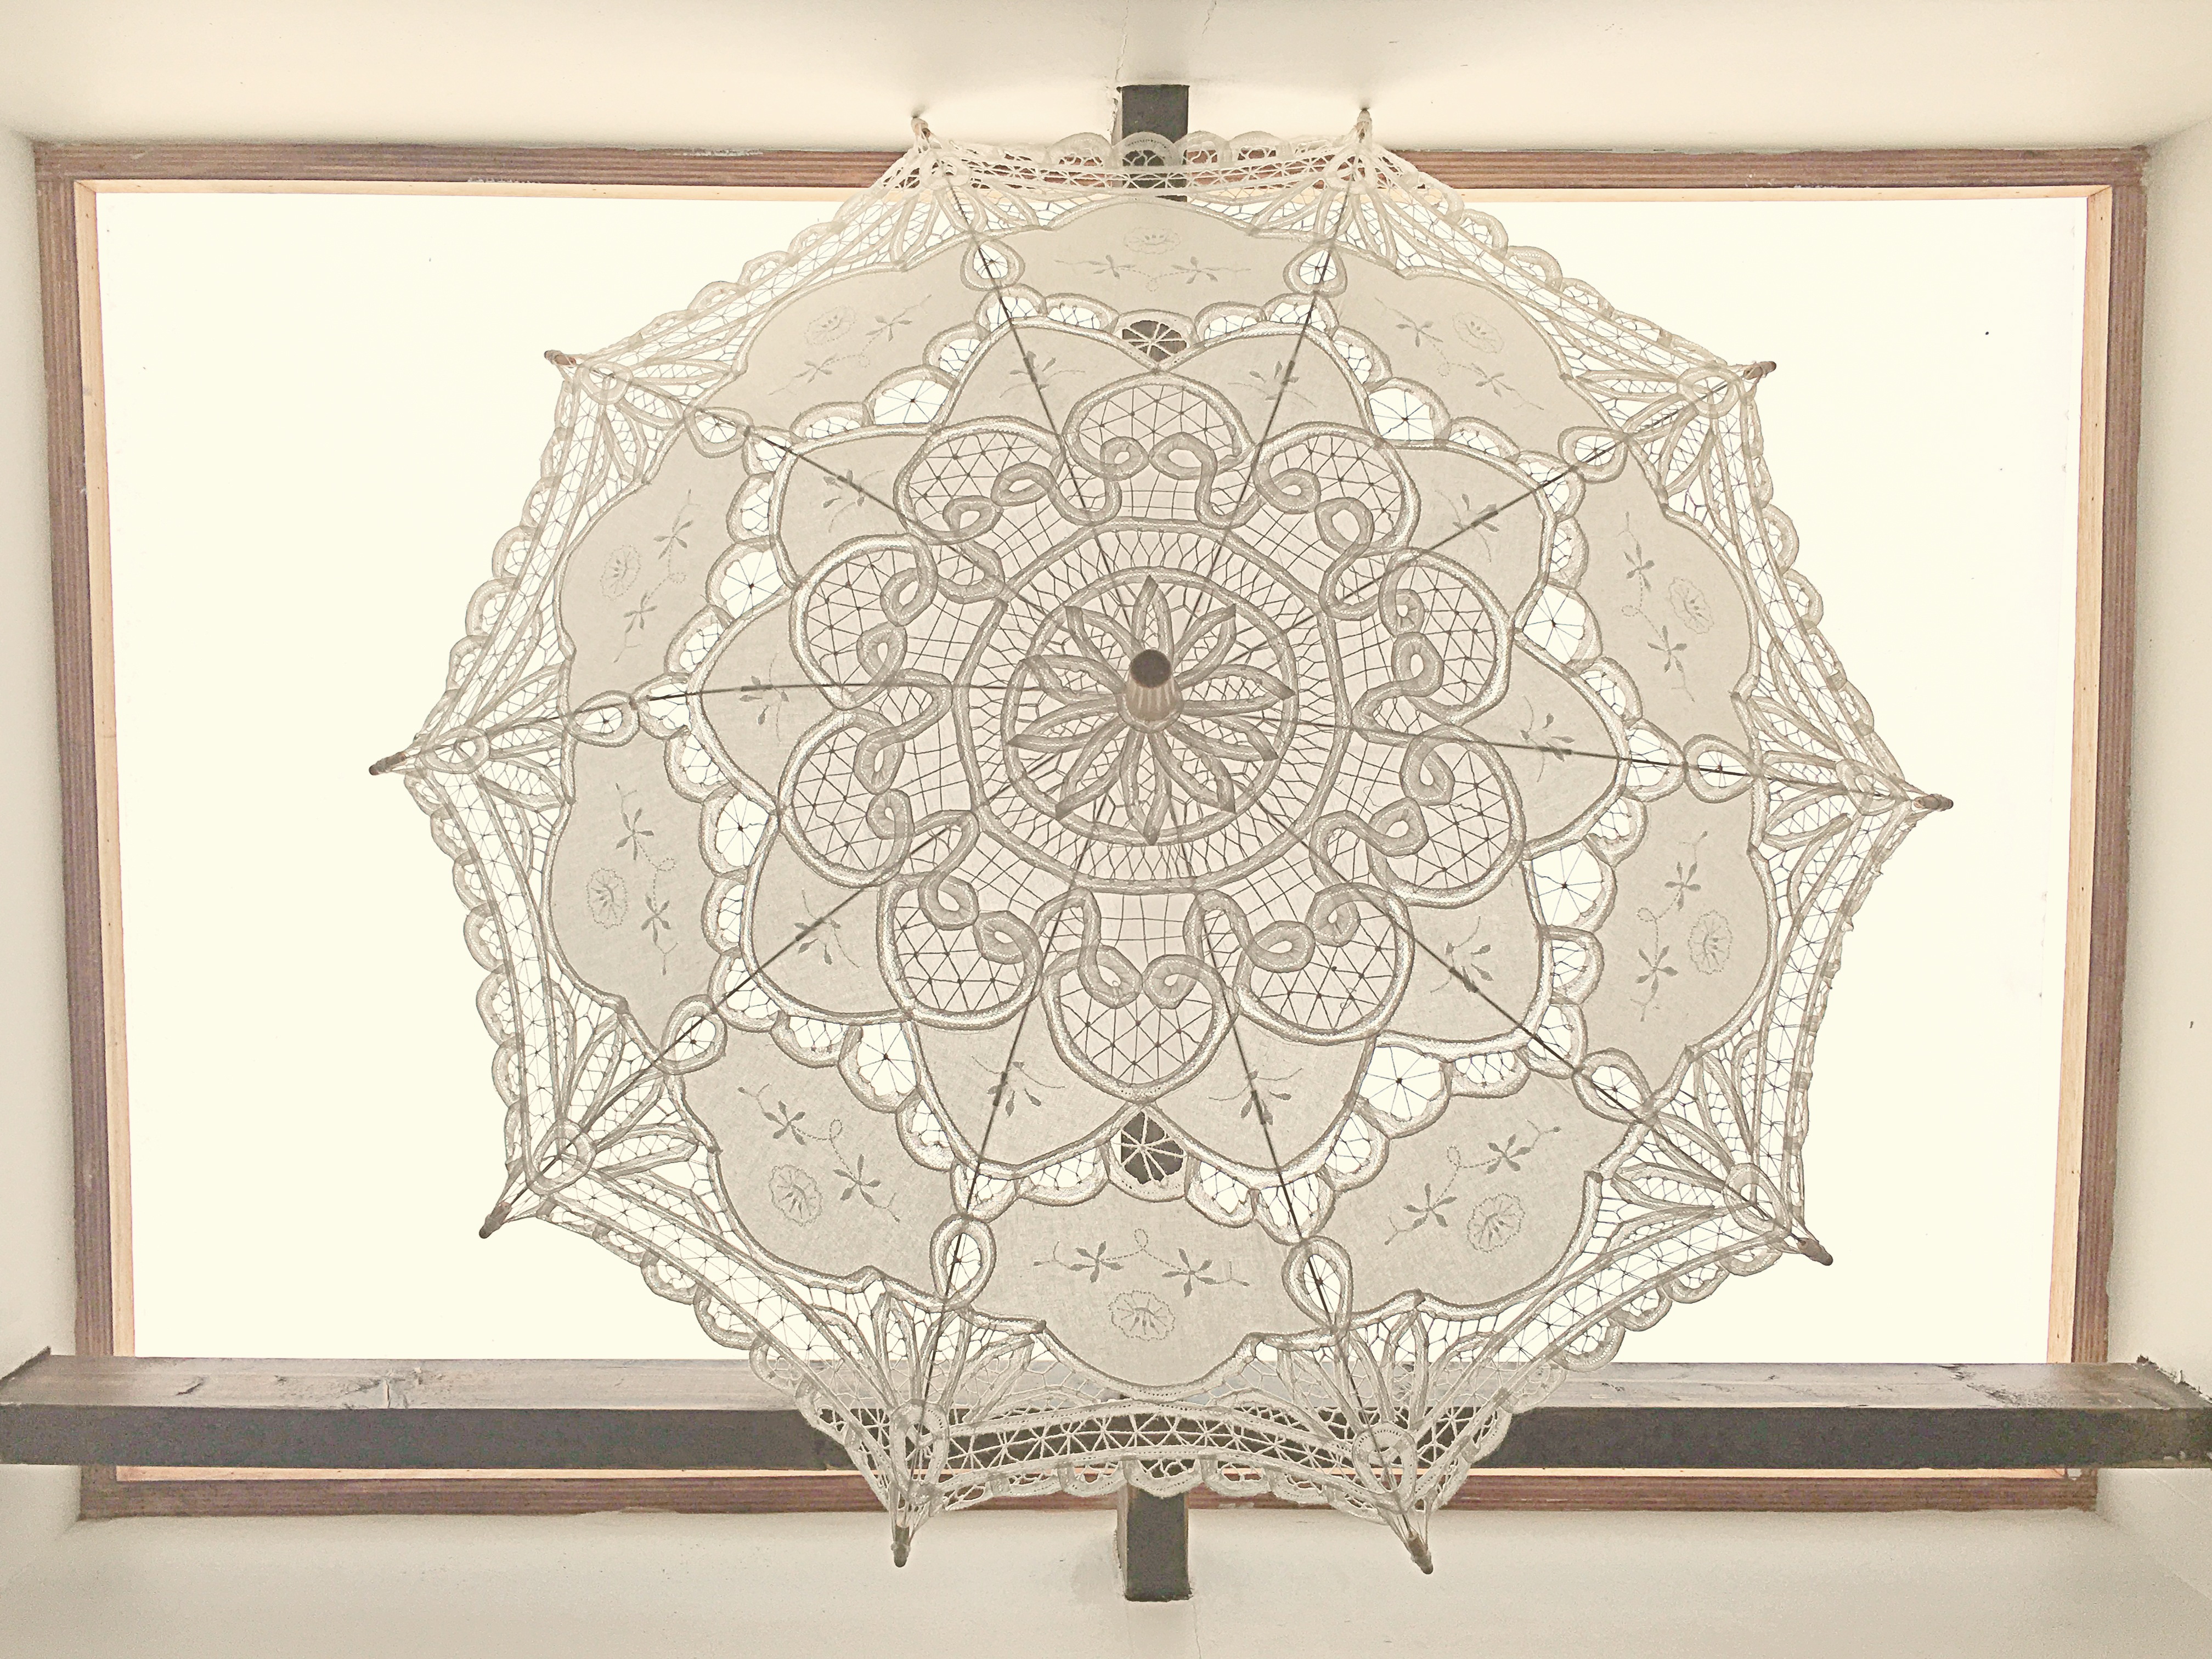
iphone, ceiling, pattern, umbrella, lace, furniture, lampshade, lighting, textile, drawing, design, light fixture, fashion accessory